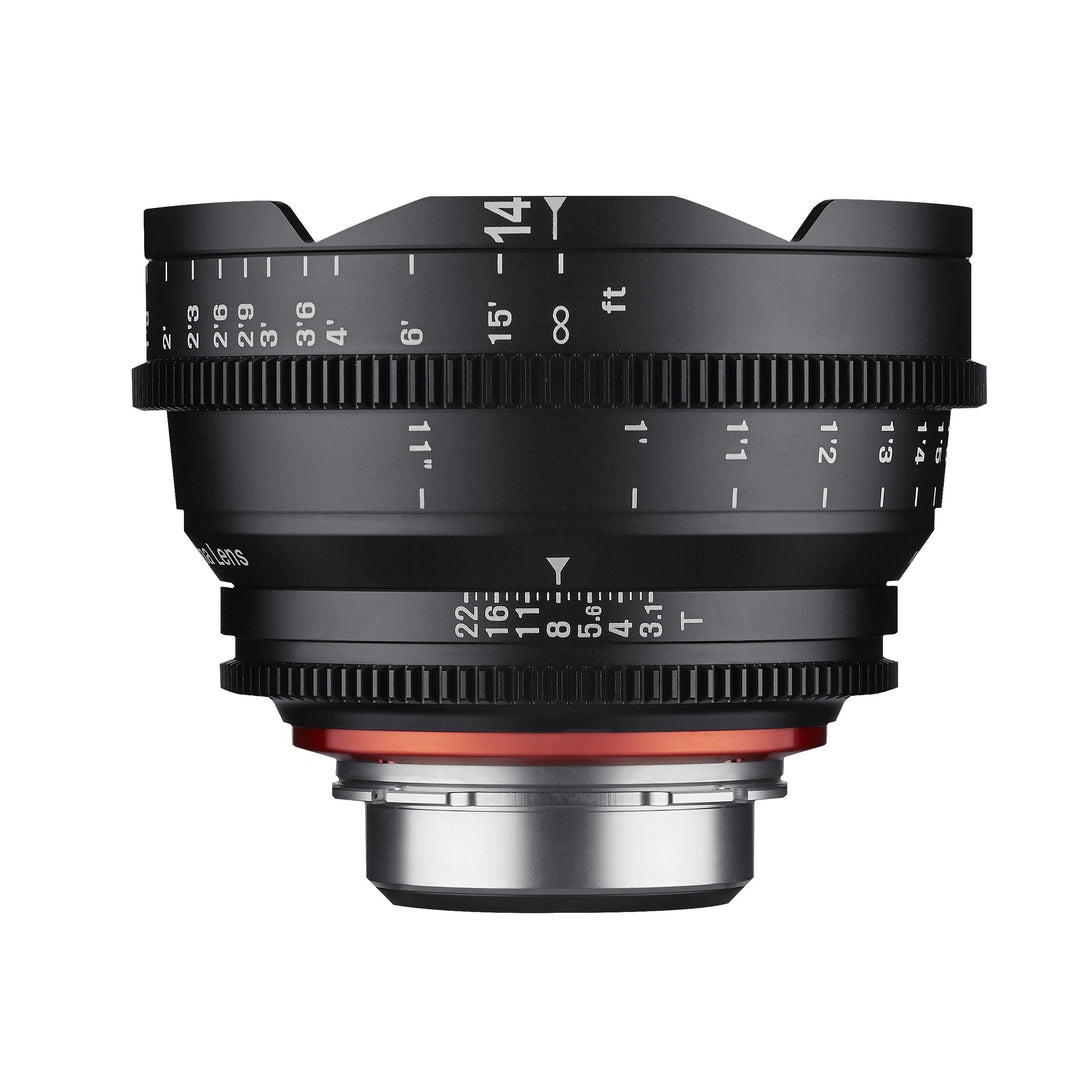
14mm T3.1 Ultra Wide Angle XEEN Pro Cinema Lens | XN14-N
Model: XN14-N UPC: 0-84438-76511-3 Focal Length: 14mm Maximum Aperture: T3.1 Coverage: Full Frame (FX) Aperture Range: T1.5 to T22 Diaphragm Blades: 9 Coating: XEEN X-Coating Technology Minimum Focusing Distance: 10" (.25m) Filter Size: 114mm Front Diameter sized for use with Standard 114mm Matte Boxes Lens Hood: Built-In Maximum Diameter: 4.6" (117.6mm) Weight: 39.68oz (1,125g) Length: 3.38” (85.8mm) Samyang’s XEEN 14mm T3.1 Lens is built specifically for use as a cinema lens. It features an internal focus design so that the lens does not change size while focusing, minimizing the appearance of breathing when changing focus. Each lens in the set is multi-coated for good contrast, glare prevention, and color-match to a factory standard, allowing you to assemble a set over time with minimal color shift. This 14mm lens provides what is considered an extremely wide angle of view on full-frame cameras, and a tighter angle of view on smaller formats. The lens features dual sided focus scales marked in feet, with dual-sided iris scales. The 9-bladed iris provides a rounded aperture for natural looking highlights and bokeh. The lens is a manual focus and iris lens, and does not have auto focus or auto iris capability. It incorporates cinema-style focus and iris gears that share the same position across the lenses in the XEEN set. The common 114mm front diameter allows for quick lens changes when using a matte box and focus accessories. The focus ring rotates 200° from close focus to infinity. This gives you a high degree of precision when adjusting focus.
Brand: LK Samyang
Category: Cameras & Optics > Camera & Optic Accessories > Camera & Video Camera Lenses